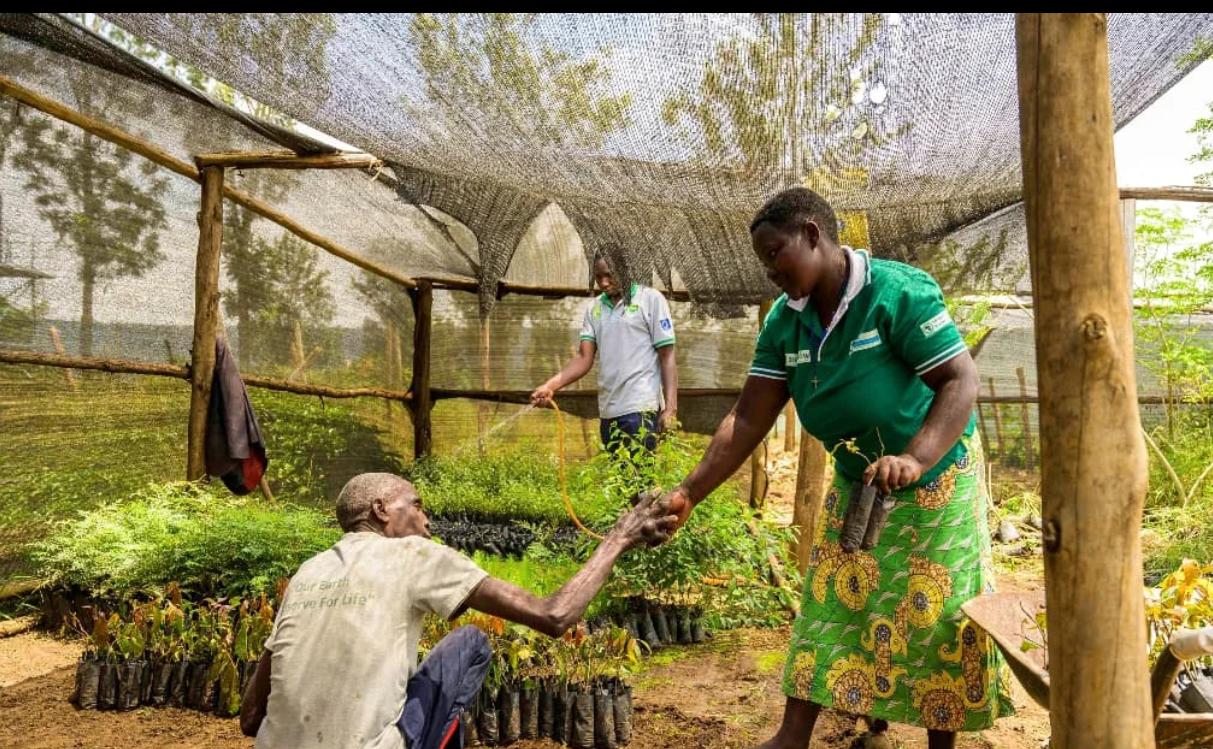
Watu waliopo katika eneo mfano wa shamba, lililopandwa miche iliyoota na kuchipua kwa rangi ya kijani kibichi, katika eneo lililotengenezwa na kuezekwa kwa ustadi, ikiashiria kuwa ni watu wa uhifadhi wa misitu.